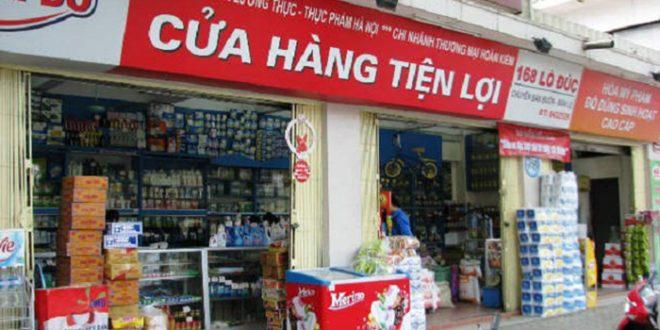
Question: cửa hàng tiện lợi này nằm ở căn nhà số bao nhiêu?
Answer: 168